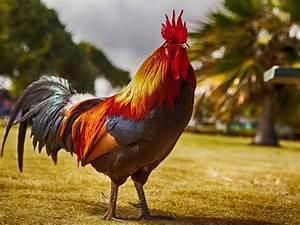
chicken